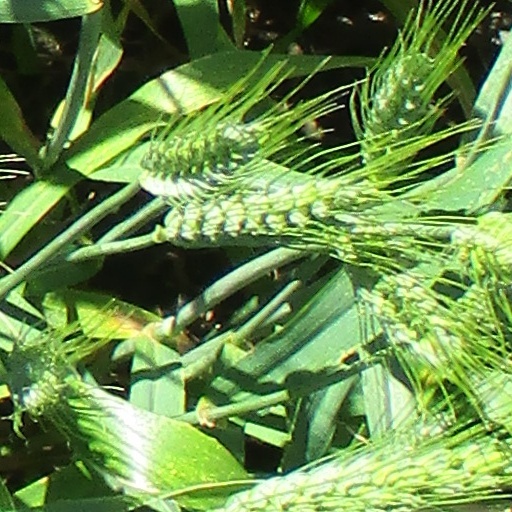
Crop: wheat